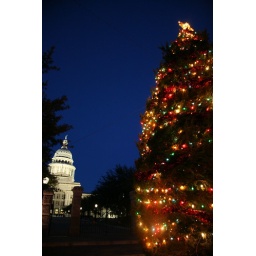
Capitol Christmas tree with State Capitol building glowing in the background